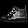
Label: Sneaker